Luoyang Bridge

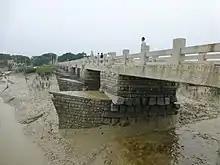
"Raft foundation" in the upstream of Luoyang Bridge pier

Luoyang bridge, located in the mouth of Luo yang river in Quanzhou, Fujian province, is a stone bay bridge. It has north–south orientation, extending from the dyke made of stones, passing an island called "Zhongzhou" in the middle of the river, and entering Luojiang district in its south end. It is 731.29 meters in length. The south side bridge approach is 80.5 meters long, 7 meters wide. The north side bow bridge is 11 meters long, 7 meters wide, and the main deck is 5 meters wide. There are 47 apertures and 46 piers. Piers are built up by boulder strips. The boulder strips on the top two levels extend to both right side and left side in order to reduce the span of the slabstone. Cutwater can be found in the upstream of the pier bottom, whose sharp end is slightly cocking-up, a "raft foundation". The bridge plate is made of large-scale boulder strips. Back to the ancient time, the engineer took the advantage of ebbs to successfully build the plate. On both sides of the plate, there are 500 stone guardrails to protect passers-by from falling into the river.